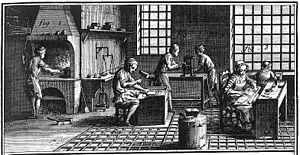
Atelier de batteur d’Or XVIIIe siècle
Le batteur d’or est une personne dont le métier est de fabriquer des feuilles d’or très fines, qui serviront à orner des monuments ou des objets.